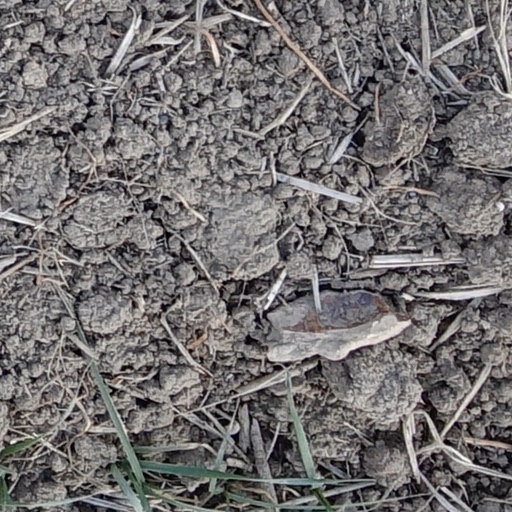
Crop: wheat